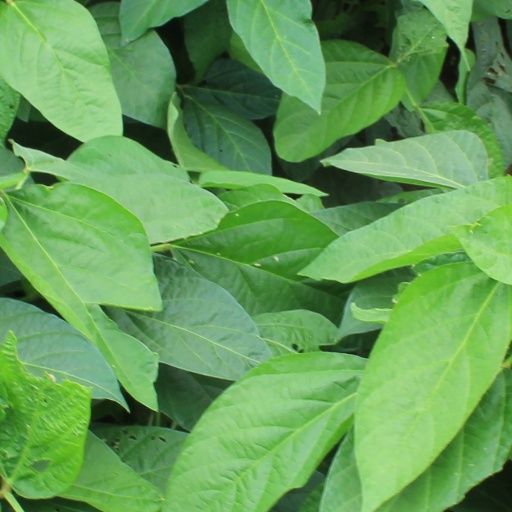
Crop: soybean